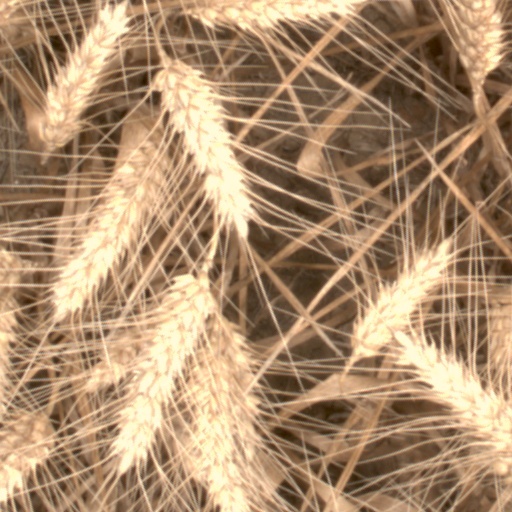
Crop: wheat